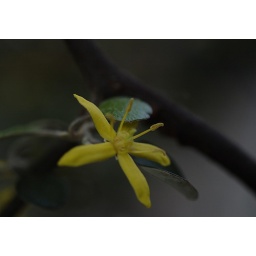
Unknown flower in the Palm house at The Garden Society of Gothenburg